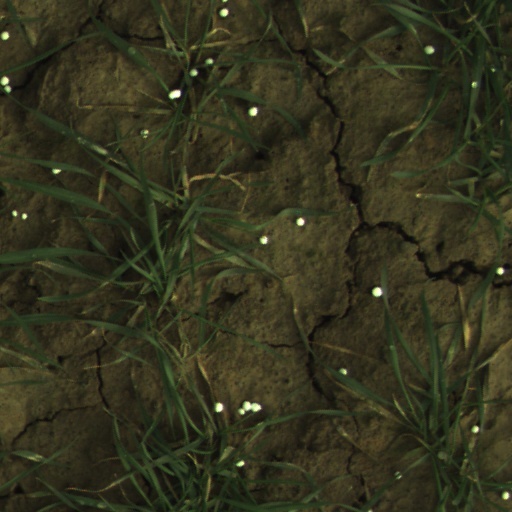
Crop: wheat